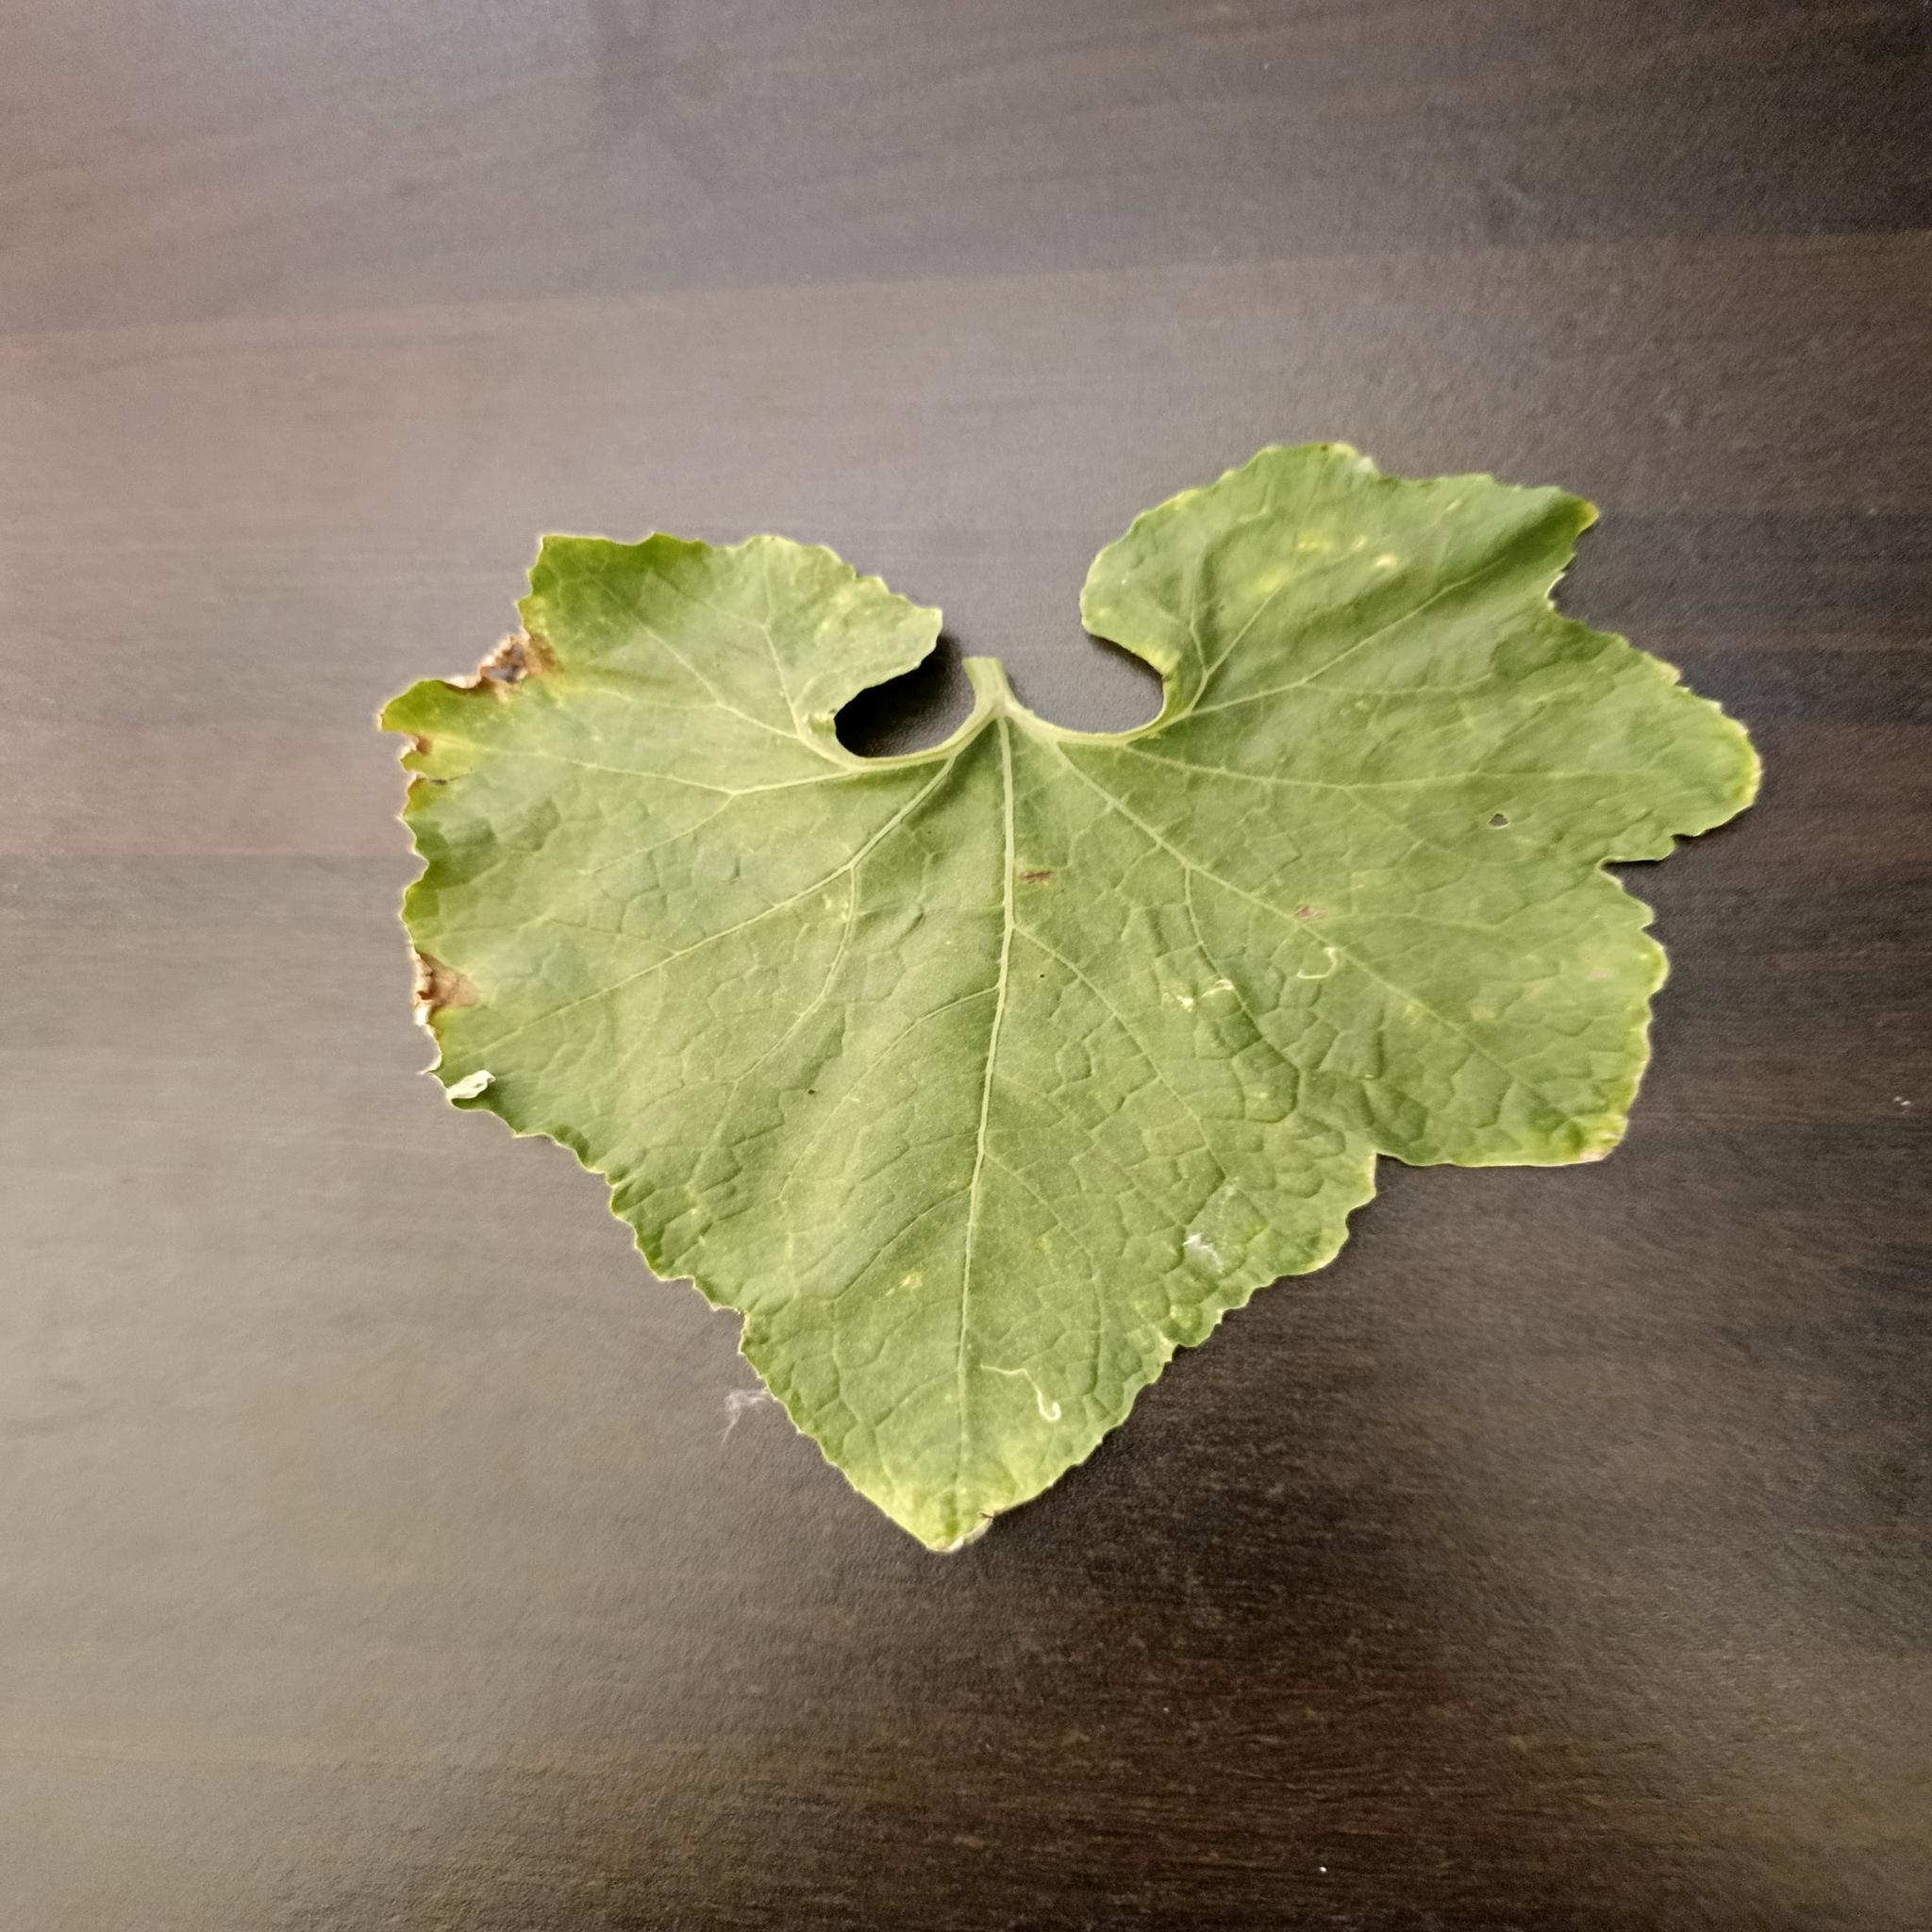
Label: Downy mildew